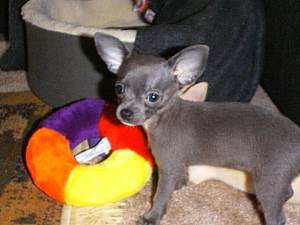
Animal: dog
Breed: chihuahua